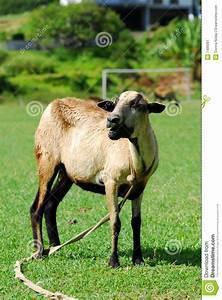
sheep